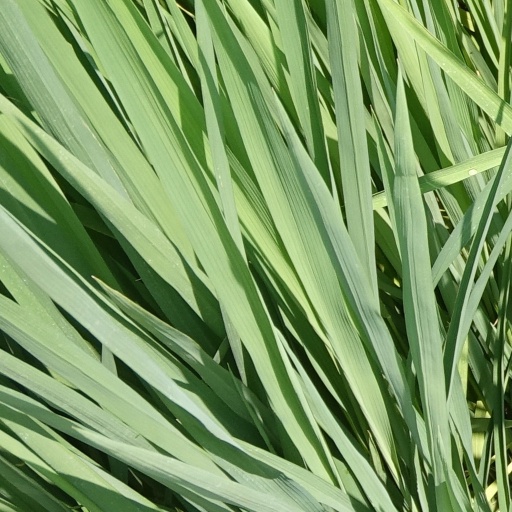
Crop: rice